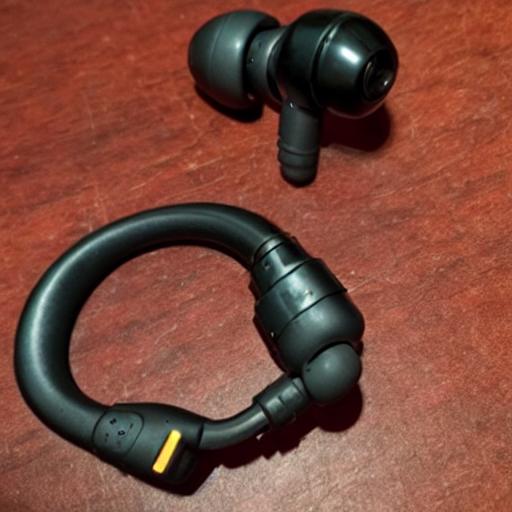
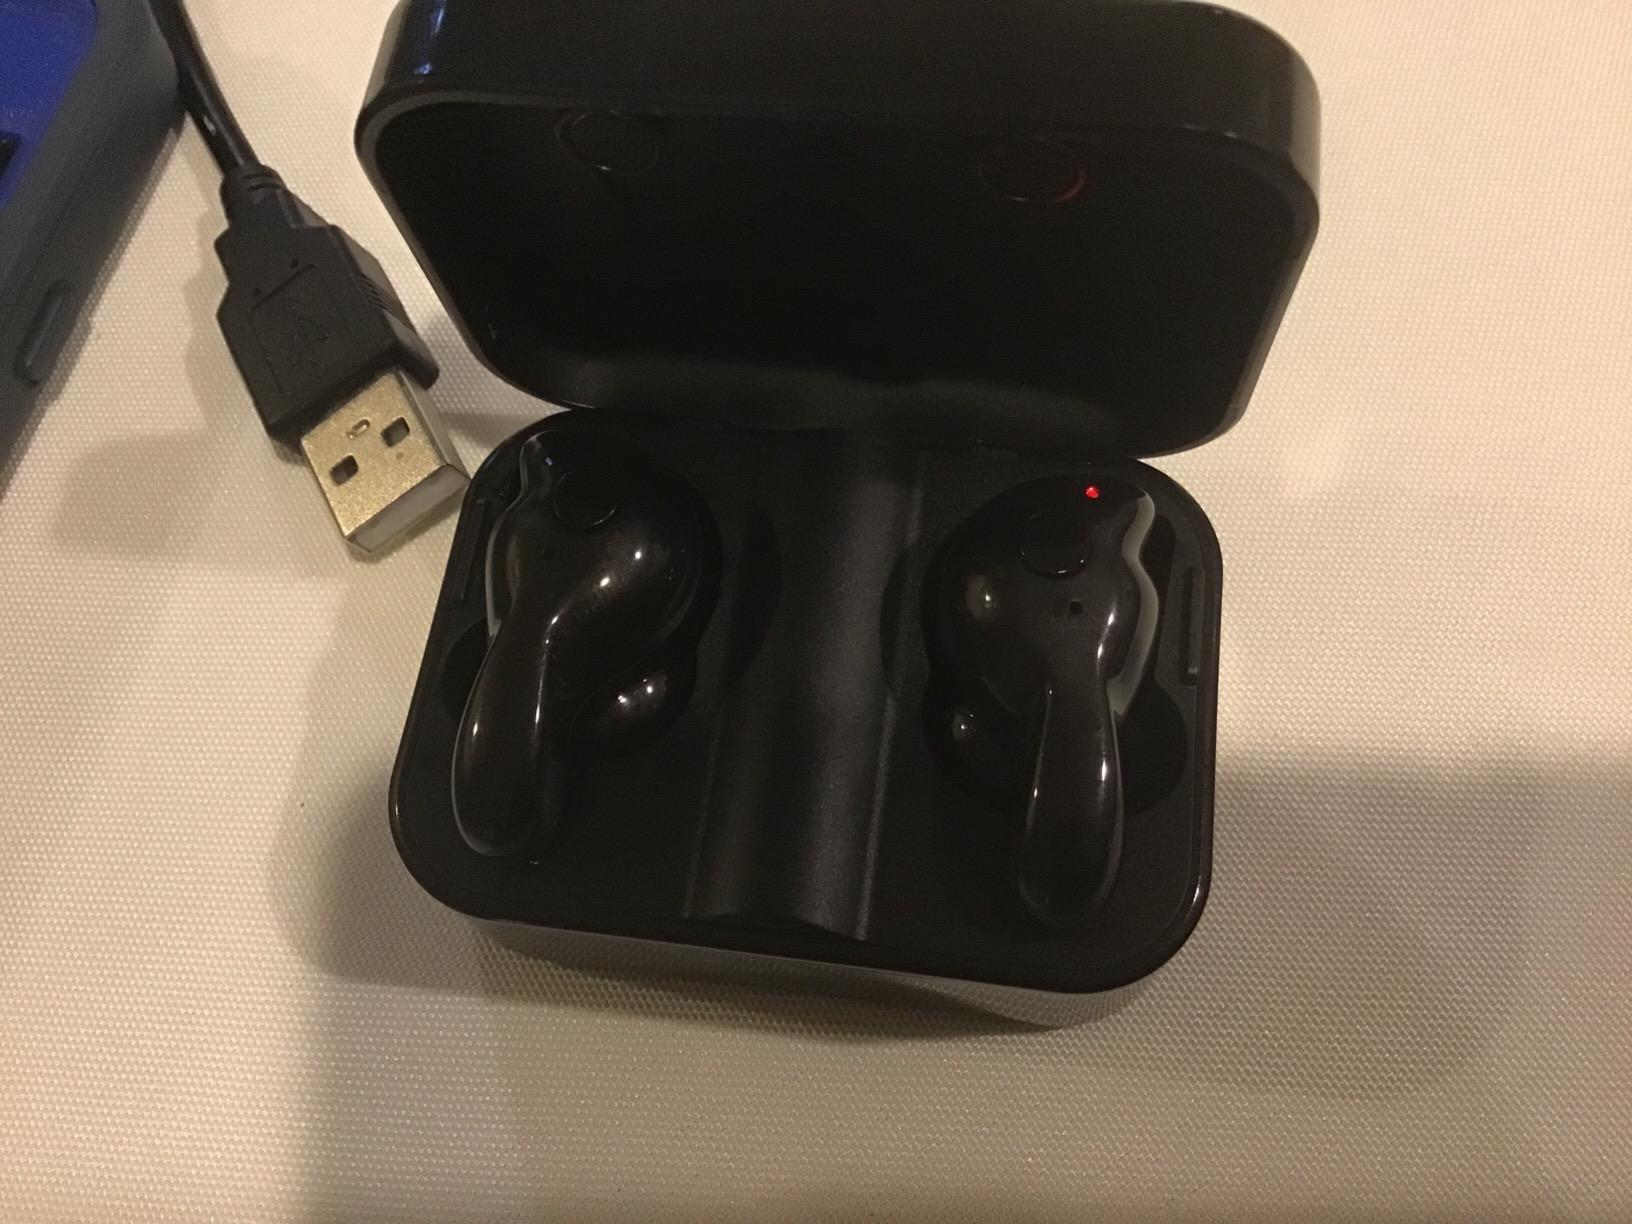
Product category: earbuds
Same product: no